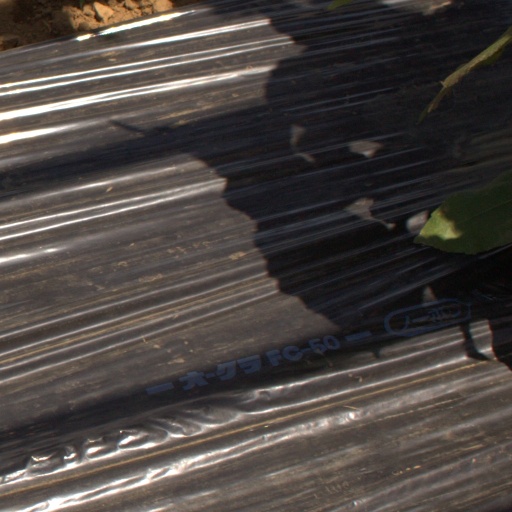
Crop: Jerusalem artichoke